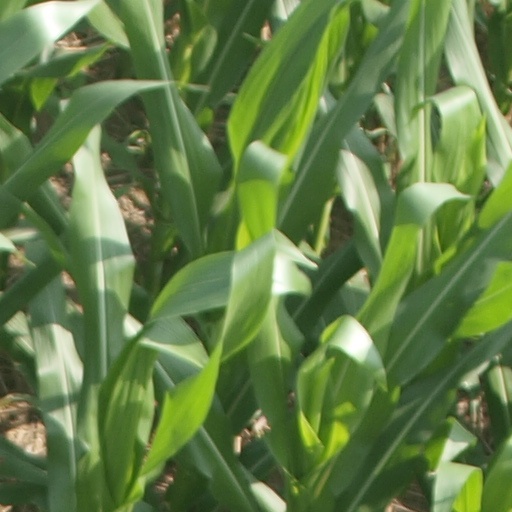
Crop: maize; corn